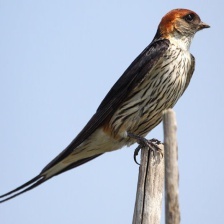
Species: STRIPPED SWALLOW
Scientific name: CECROPIS ABYSSINICA